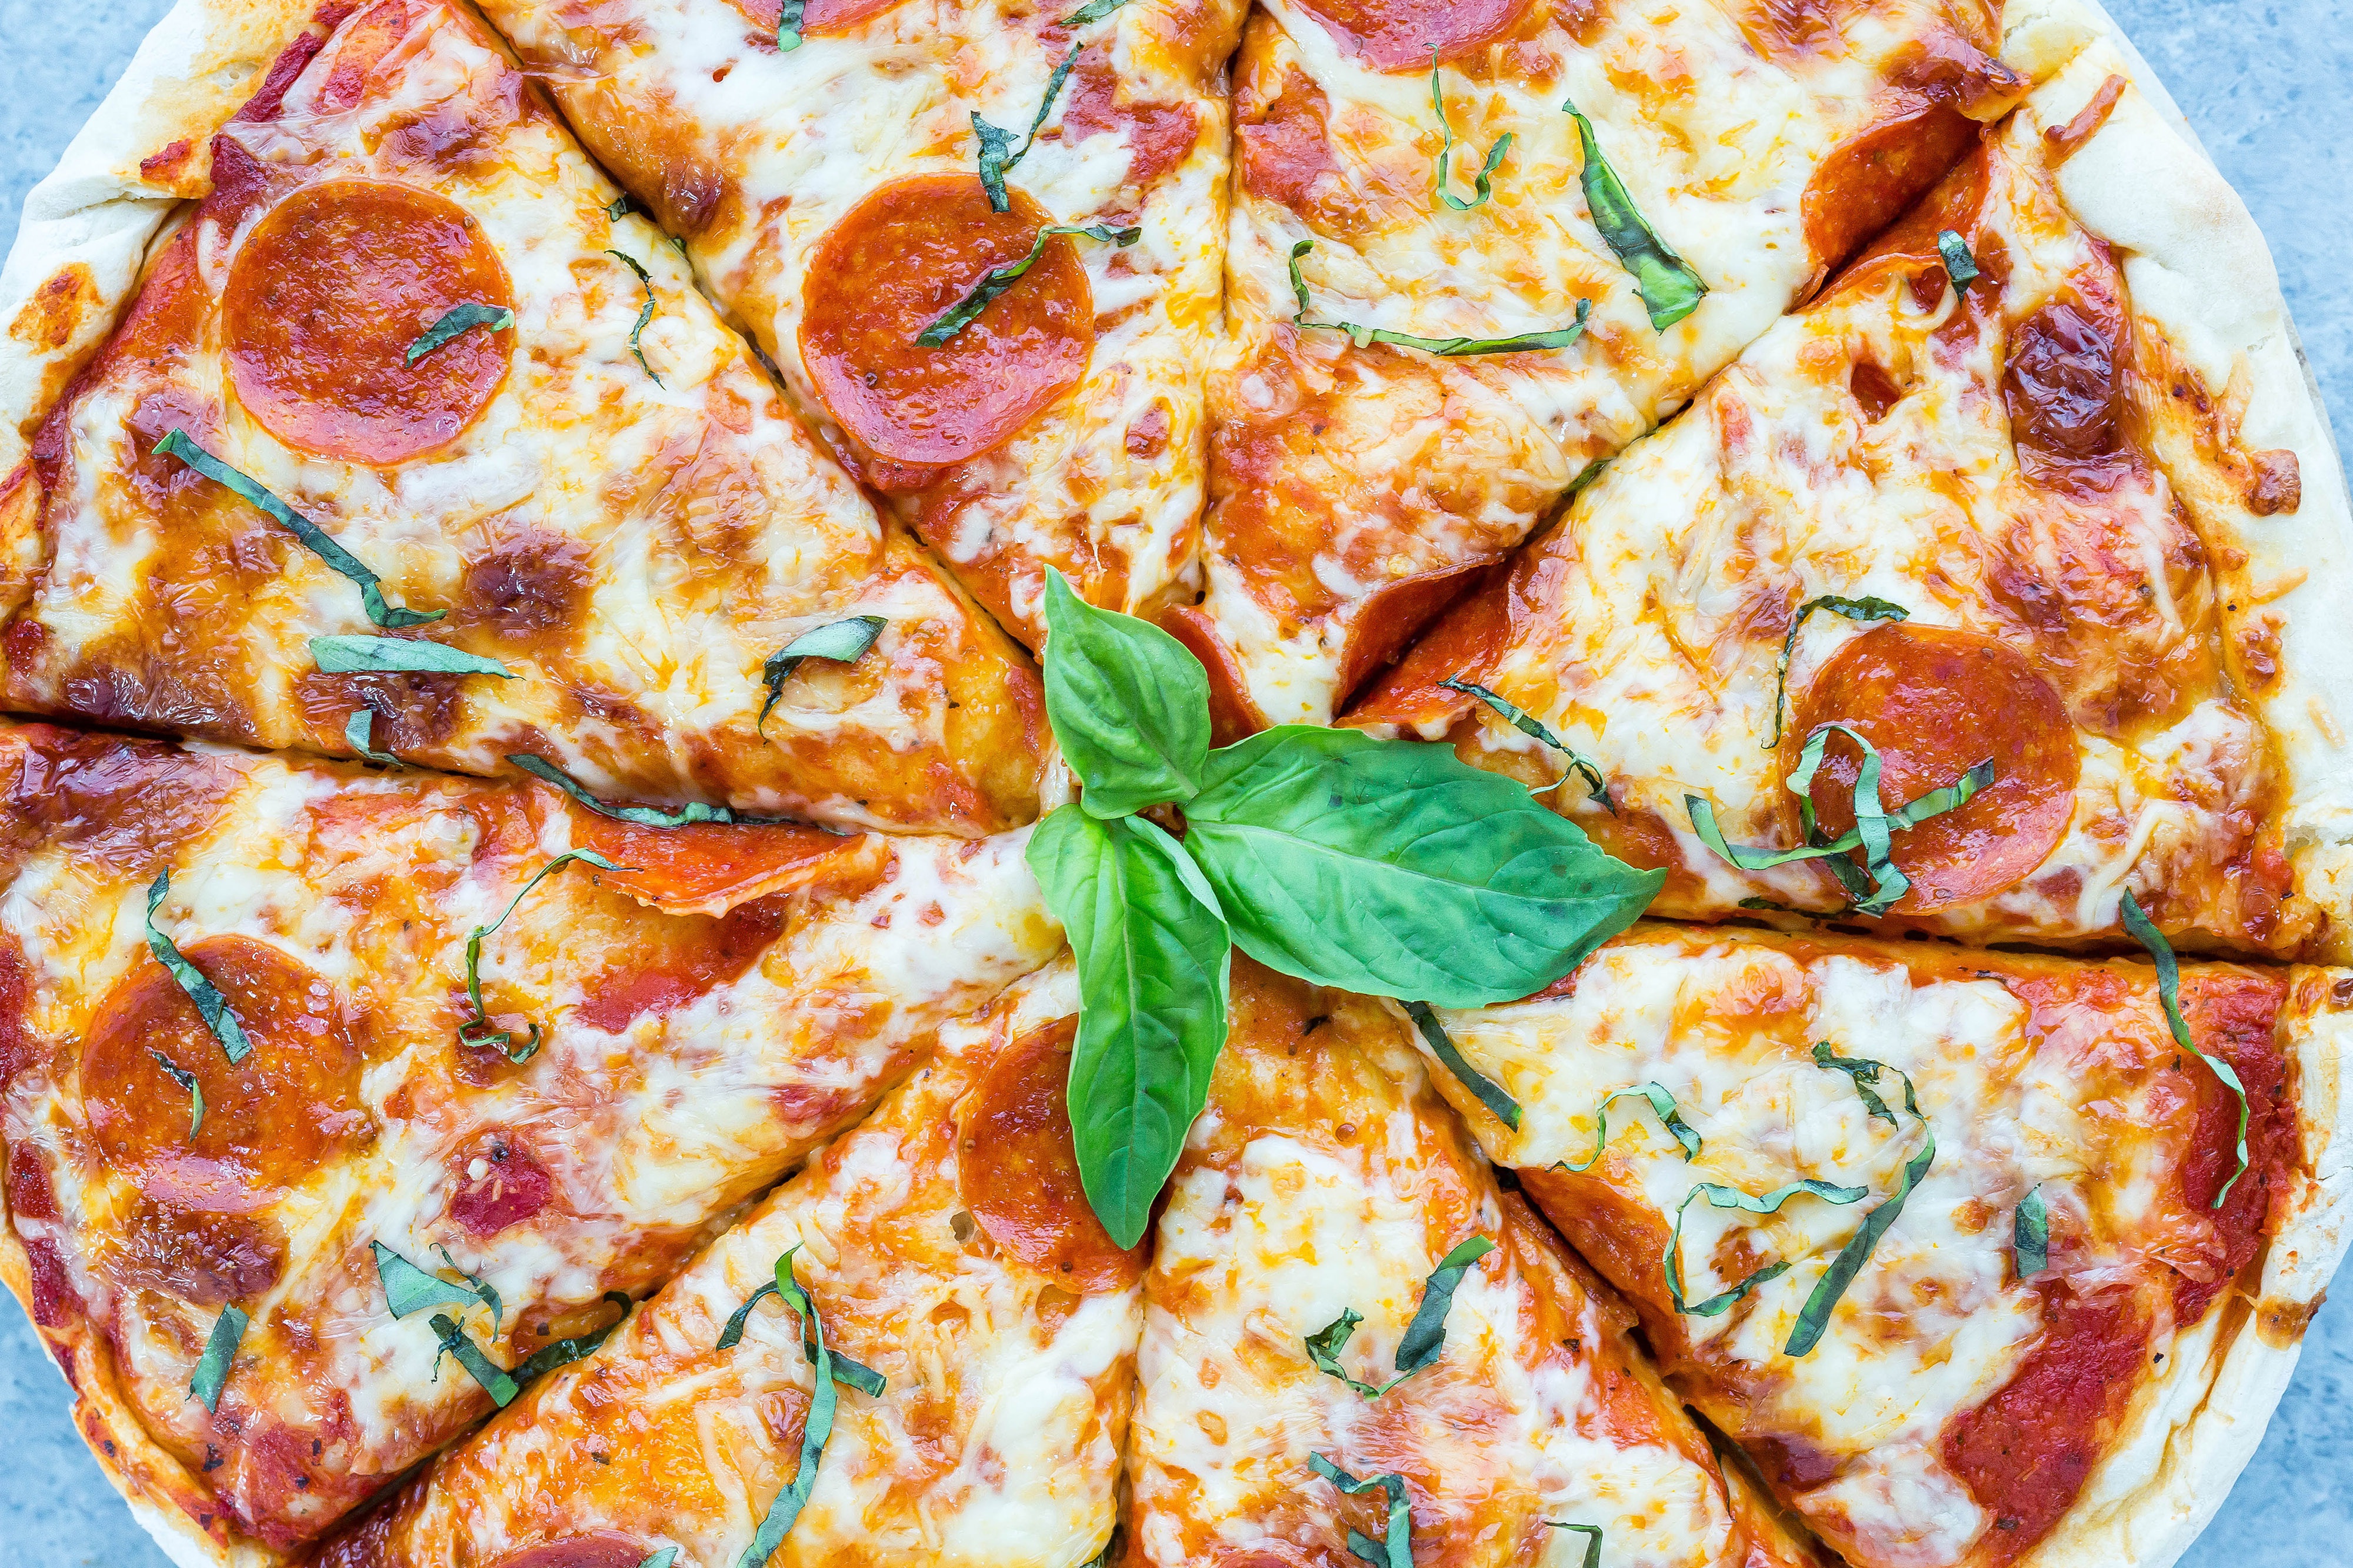
dish, food, cuisine, ingredient, pizza cheese, flatbread, pizza, california style pizza, produce, italian food, staple food, baked goods, meat, recipe, tarte flamb e, side dish, dessert